Fist of Fury 1991

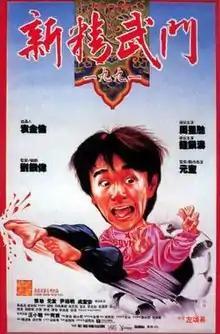

Fist of Fury 1991 (新精武門1991) is a 1991 Hong Kong comedy film directed by Cho Chung-sing and starring Stephen Chow in the lead role. Aside from a few parodied scenes, including the dojo fight in which a Japanese man is forced to eat the sign, the film bears no other similarities to the Bruce Lee film "Fist of Fury" apart from its title. A sequel, "Fist of Fury 1991 II", directed by Cho Chung-sing and Corey Yuen, was released the following year.